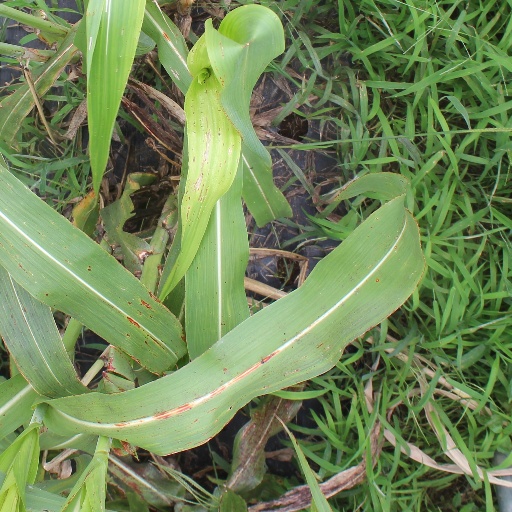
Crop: sorghum